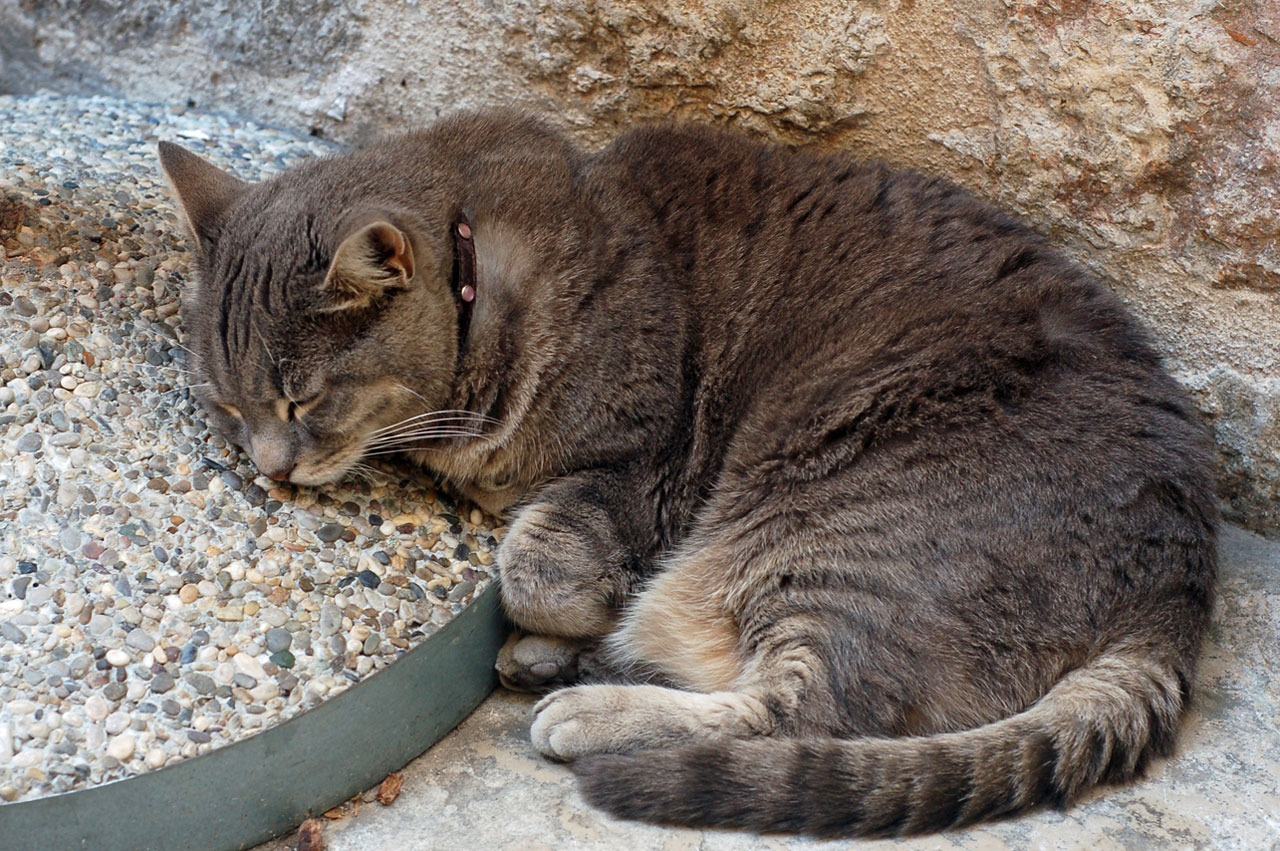
wall, cat, sleeping, tabby, brown, mammal, fauna, whiskers, grey, pebbles, beige, vertebrate, tabby cat, european shorthair, wild cat, small to medium sized cats, cat like mammal, domestic short haired cat, pixie bob